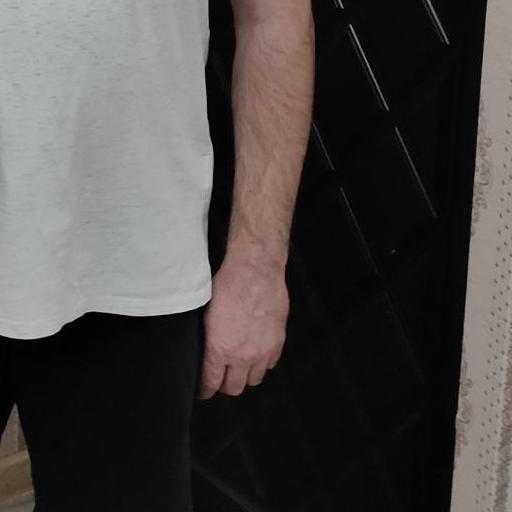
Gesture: no_gesture